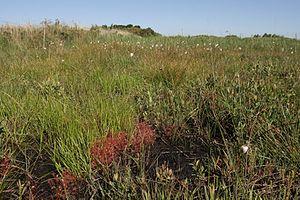
Vue générale de la tourbière acide
La réserve naturelle nationale de la tourbière de Mathon est une réserve naturelle nationale de la région Normandie. Créée en 1973, elle s'étend sur 16 ha et protège une tourbière présentant un grand intérêt floristique.